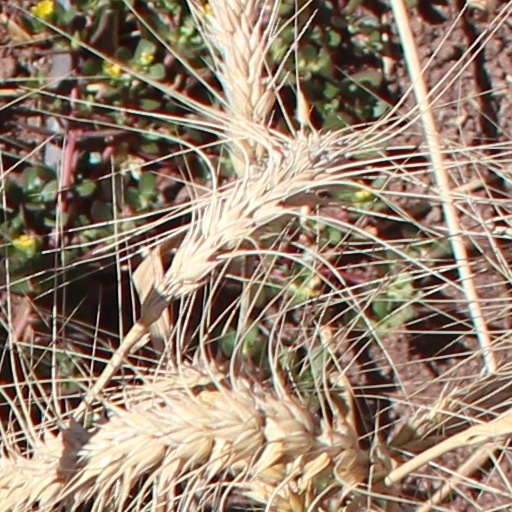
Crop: wheat